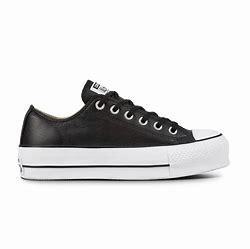
Brand: Converse
Model: Chuck Taylor All Star Platform